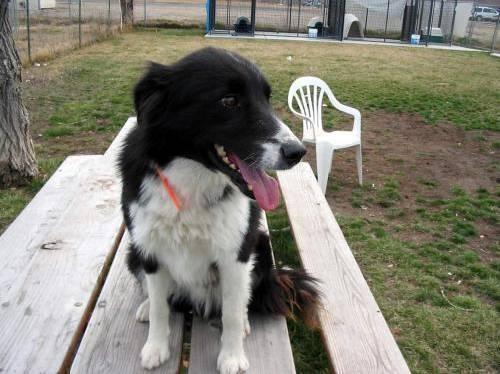
dog